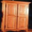
Label: wardrobe